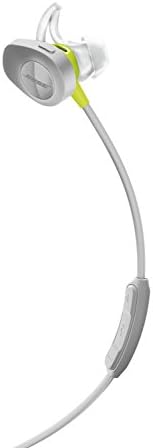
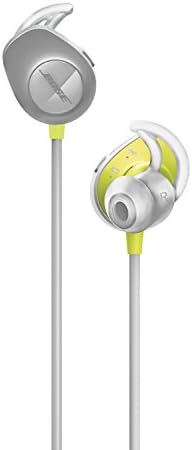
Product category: headphones
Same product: yes